Monarchies in the Americas

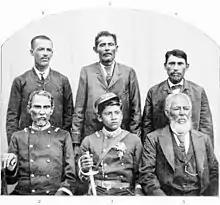
The Miskitu chief Robert and executive council

The Kingdom of Mosquitia was situated along the western shore of the Caribbean Sea in Central America, traditionally described as extending from Cape Camarón to the River Chagres.